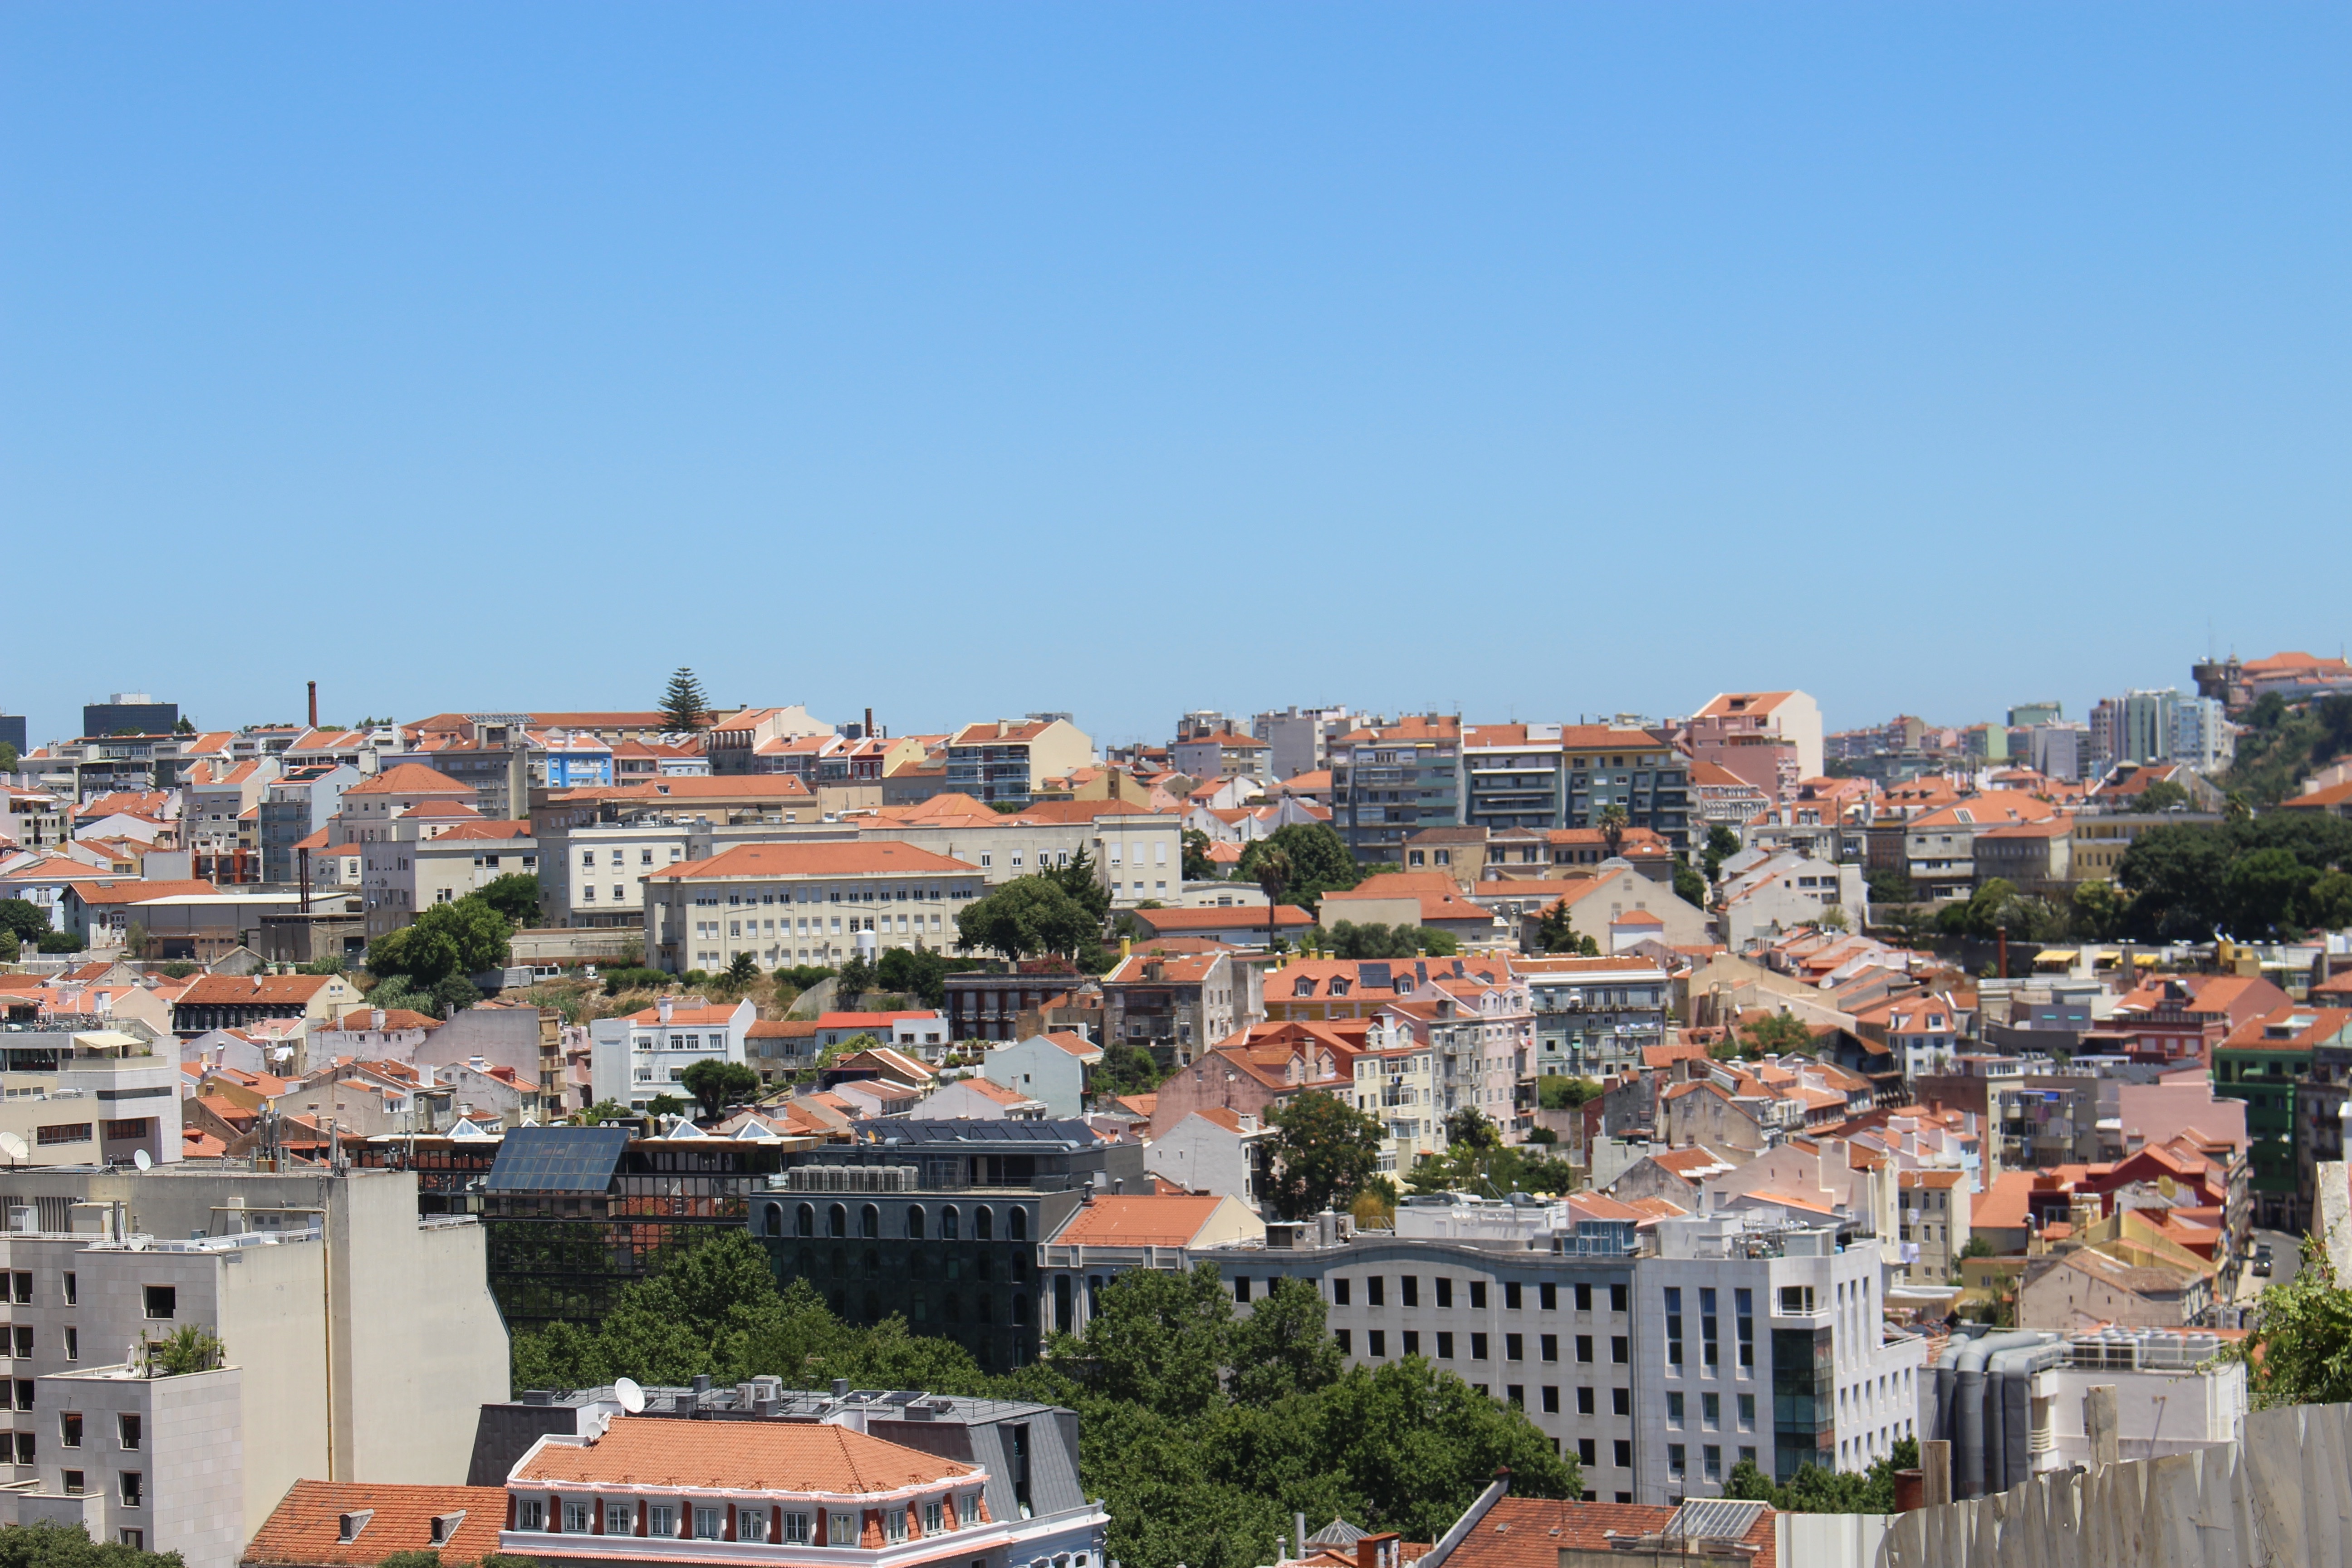
skyline, town, view, city, cityscape, panorama, downtown, village, suburb, europe, scenic, housing, houses, portugal, day, european, lisbon, neighbourhood, aerial photography, residential area, geographical feature, human settlement